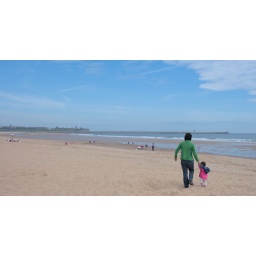
Ffion feels the sand under her toes for the 1st time, a natural beach walker.